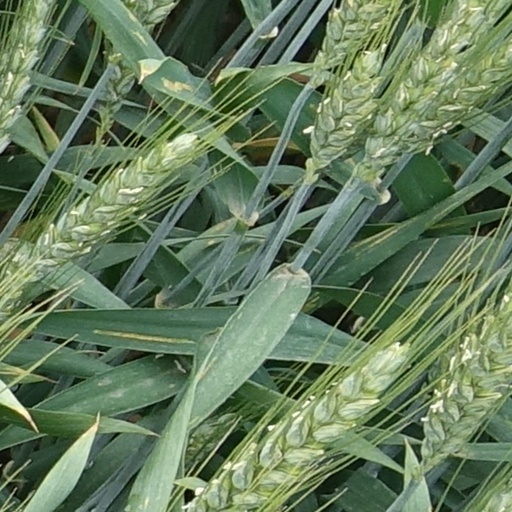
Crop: wheat